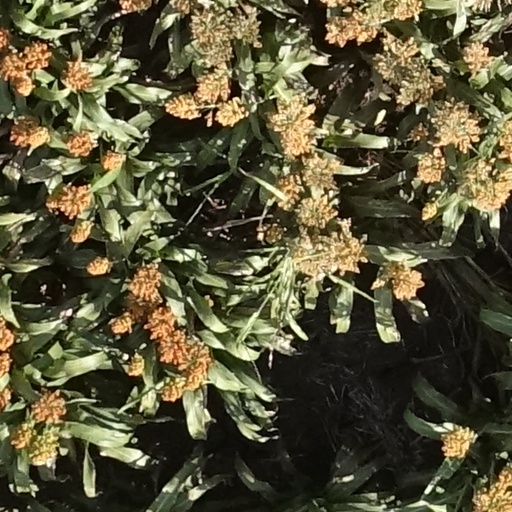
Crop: sorghum